Oak Bluffs, Massachusetts

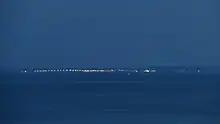
The lights of Oak Bluffs at twilight viewed from Mashpee (about 9 miles/14.5 km distant)

According to the United States Census Bureau, the town has a total area of , of which is land and (71.61%) is water. In terms of land area, the town is 323rd out of 351 communities in the Commonwealth, and the third smallest community (behind Aquinnah and Tisbury) in Dukes County. Oak Bluffs is bordered by Nantucket Sound to the north and east, Edgartown to the south, and Vineyard Haven Harbor, Lagoon Pond and Tisbury to the west. It also shares a common corner, along with Tisbury and Edgartown, with West Tisbury.